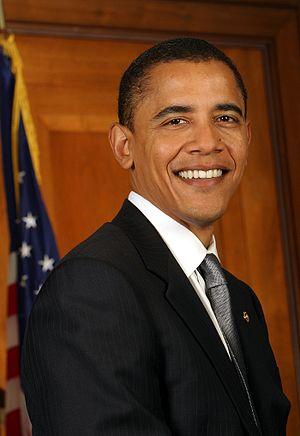
Les primaires démocrates de 2008 sont le processus par lequel les membres et sympathisants du Parti démocrate des États-Unis désignent leur candidat à l'élection présidentielle de 2008.
L'élection présidentielle américaine de 2008, prenant place le 4 novembre 2008, est la 56ᵉ élection présidentielle américaine à déterminer le président et le vice-président des États-Unis.